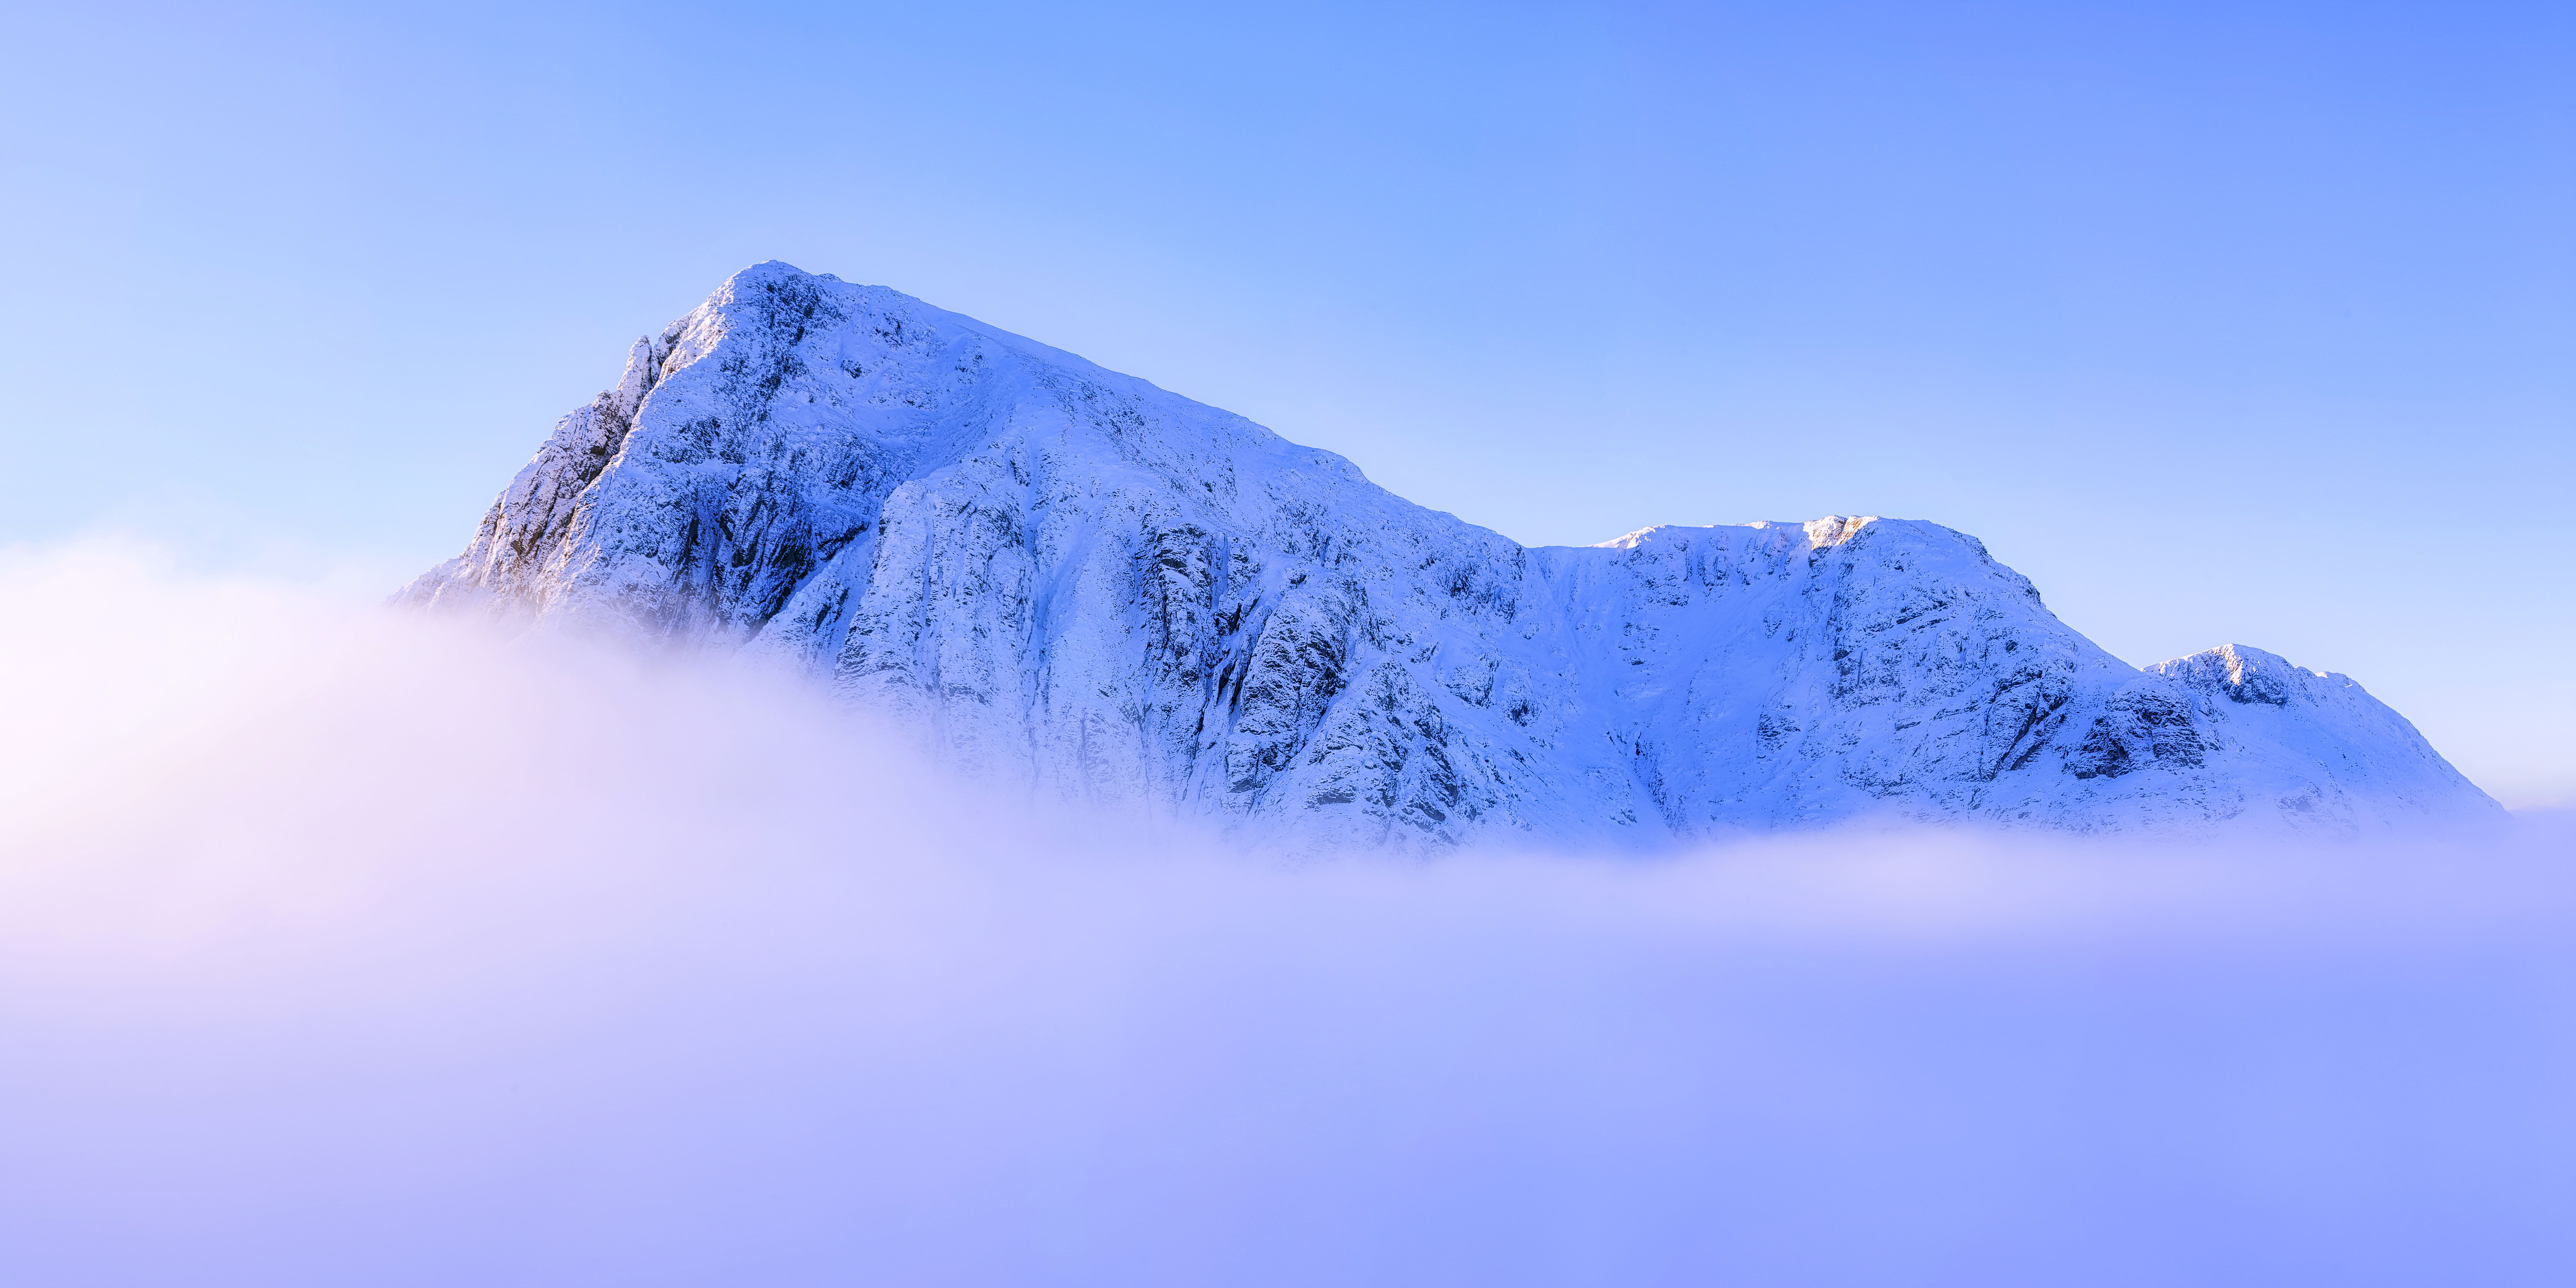
landscape, mountain, snow, winter, cloud, sky, dawn, mountain range, weather, season, ridge, summit, cool image, mountains, alps, plateau, canon6d, scotland, i, glencoe, highlands, buachailleetivemor, westhighlands, morningmist, ef70200mmf28lisiiusm, beinnachrulaiste, temperatureinversion, landform, geographical feature, atmospheric phenomenon, mountainous landforms, geological phenomenon